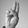
ASL letter: U